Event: Ecuador Earthquake
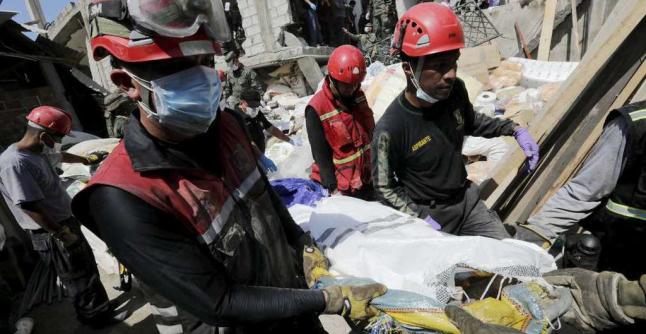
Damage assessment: damage